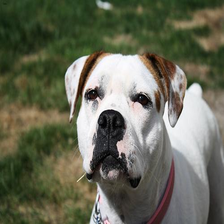
Species: dog
Breed: american bulldog